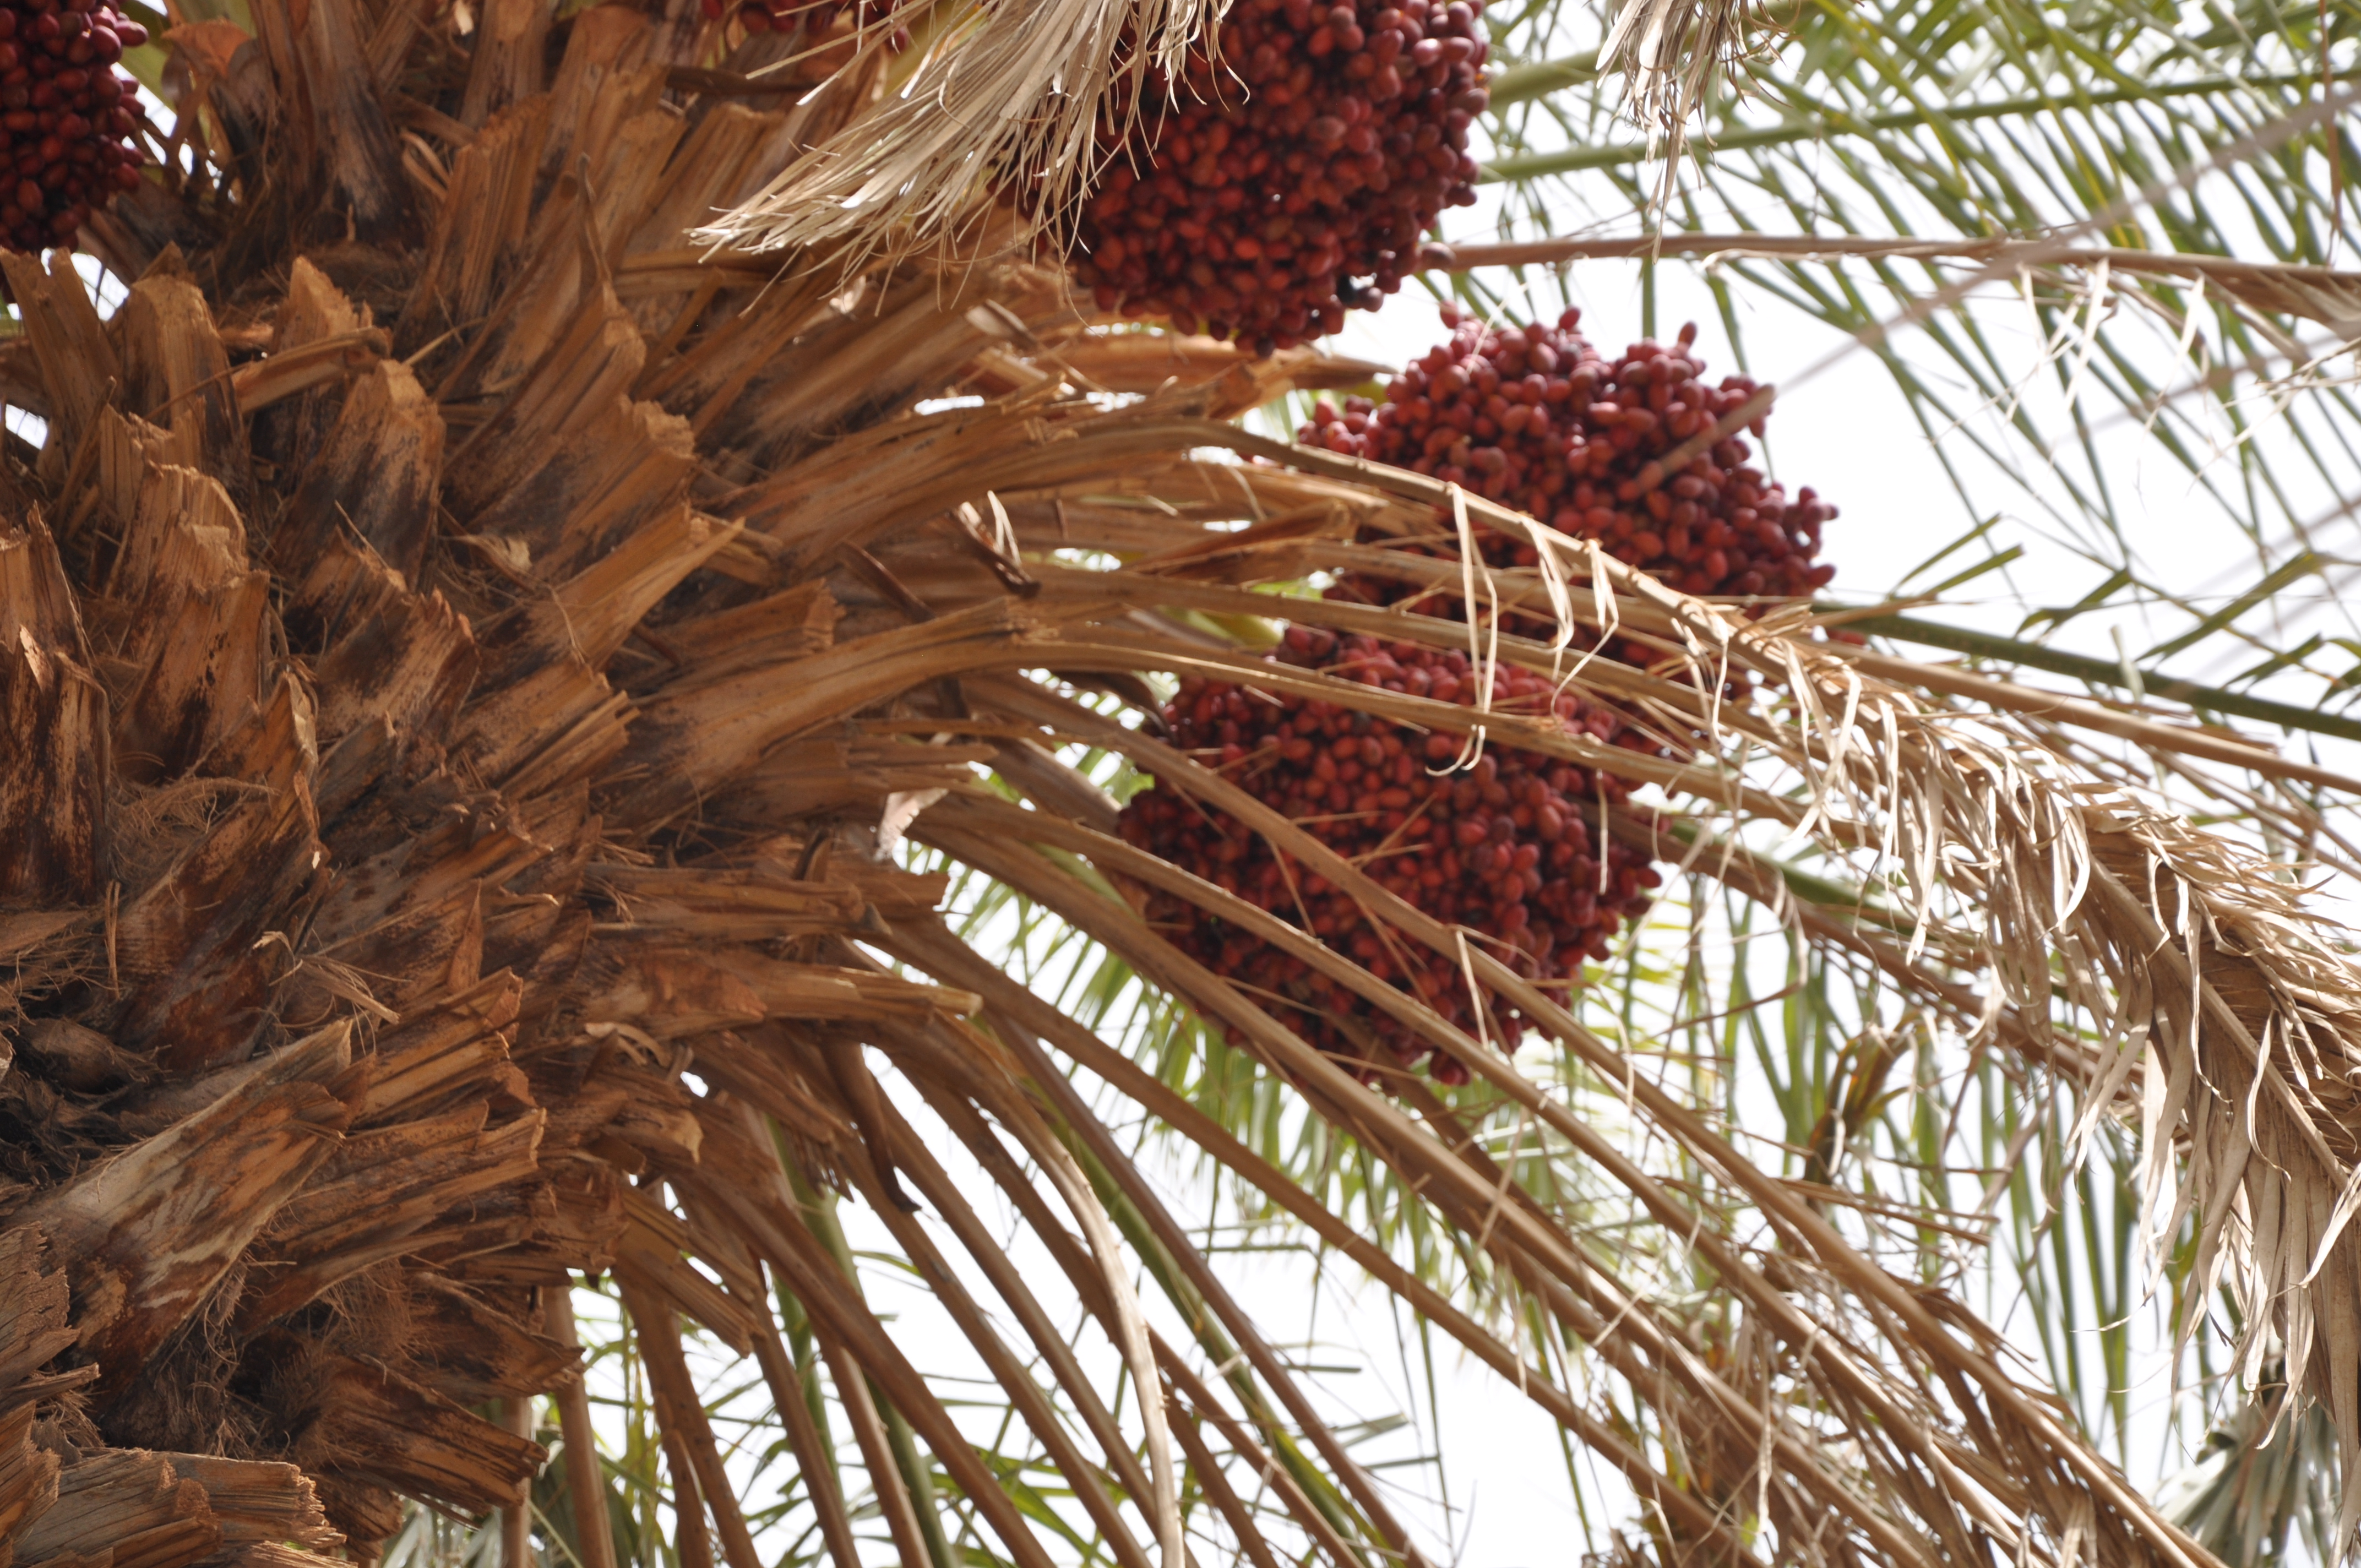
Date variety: bouisthami